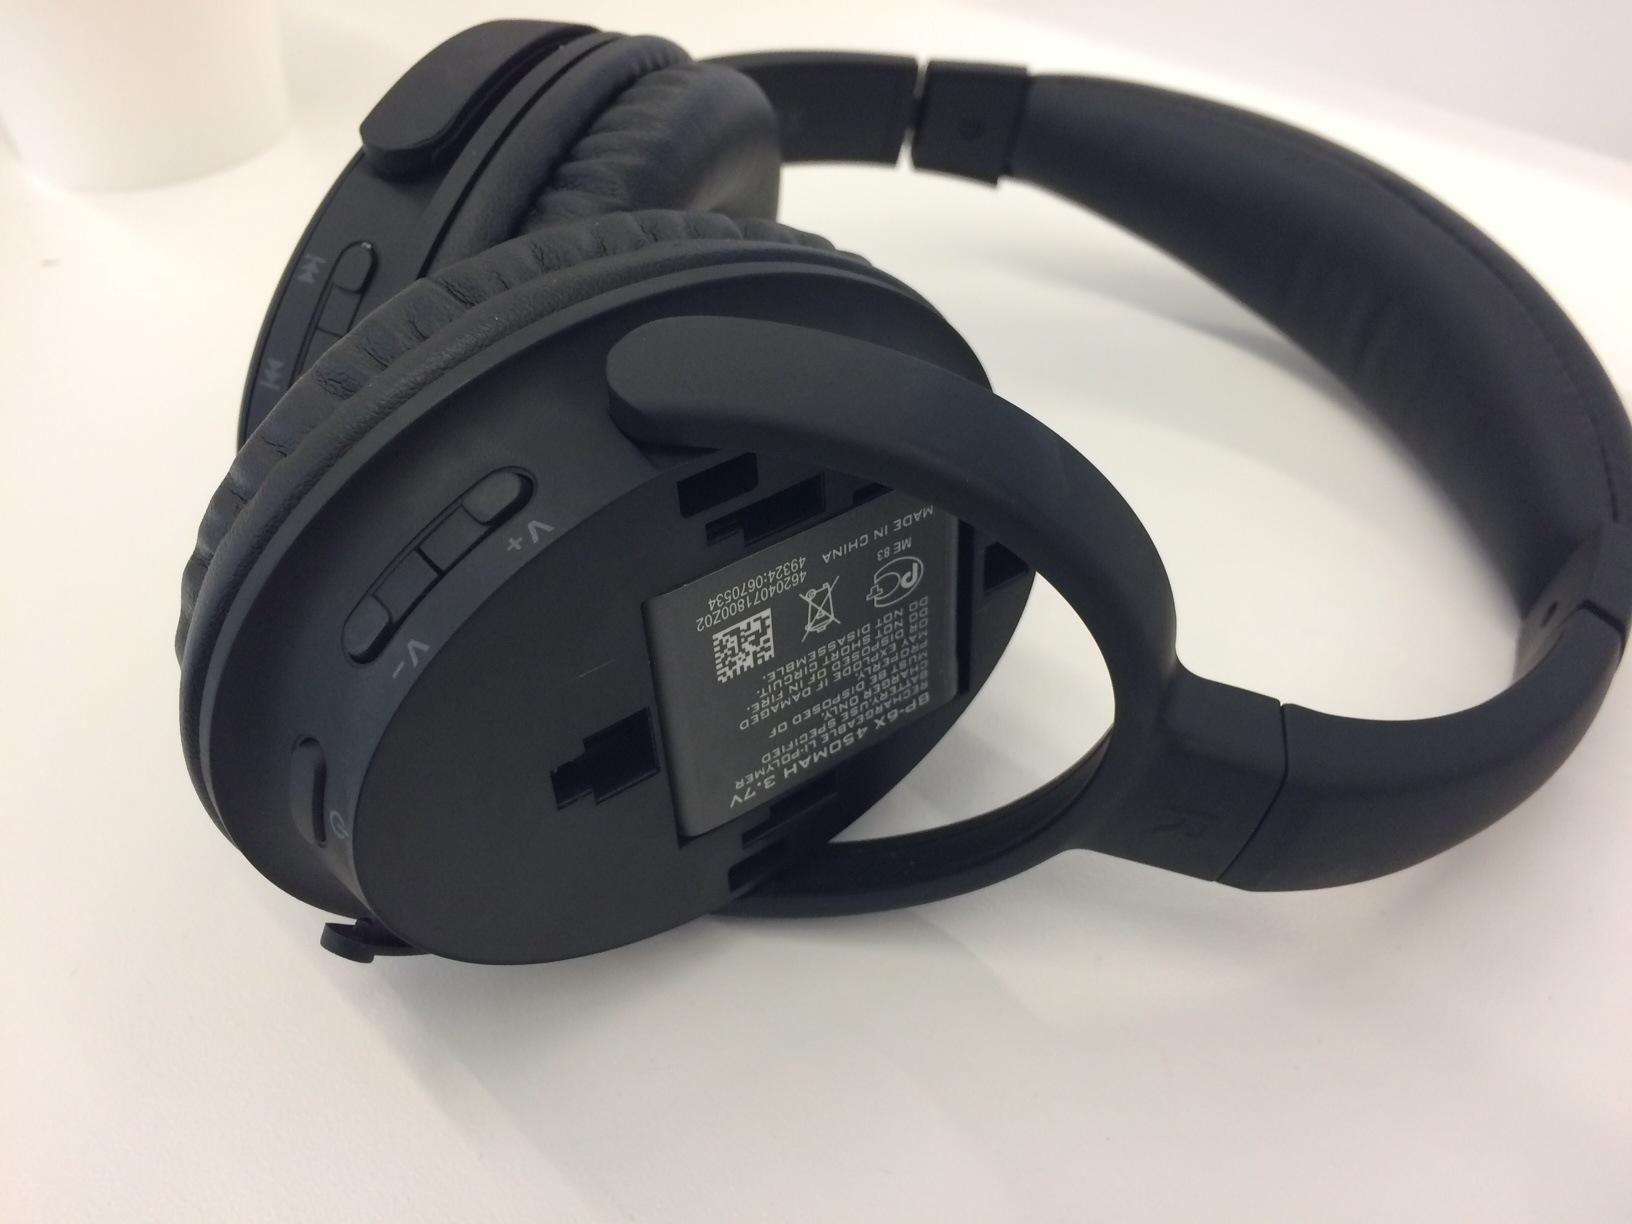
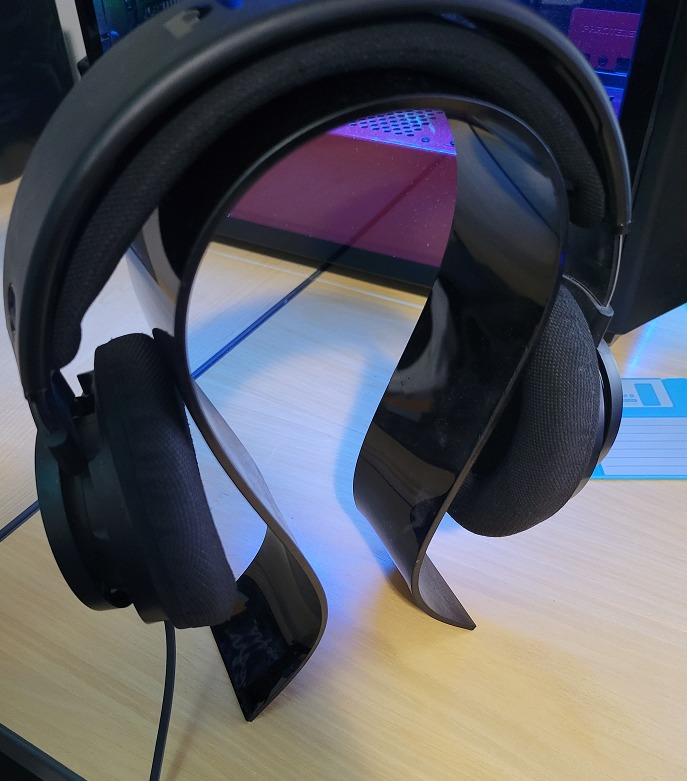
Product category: headphones
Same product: no